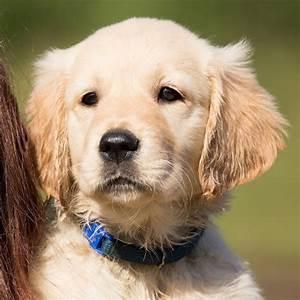
dog